Bulgarian occupation of Serbia (World War I)

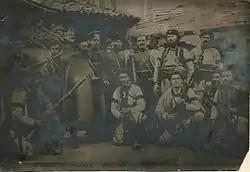
IMRO paramilitaries as part of 11th Macedonian Infantry Division a Bulgarian military unit c.1916

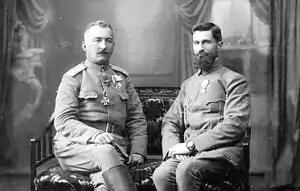
IMRO members, such as Todor Aleksandrov and Aleksandar Protogerov, played a prominent role in the oppression that took place during the Bulgarian occupation of Serbia.

Besides the regular army, Bulgaria's paramilitary groups played an immense part in the fighting capabilities of Bulgaria, they were used as auxiliaries to provide knowledge of local conditions. They were known as komitadjis, these irregular troops also contributed strongly in brutalising the war. The notorious Internal Macedonian Revolutionary Organization (IMRO) served as a gendarmerie working hand in glove to Bulgarianise the region. During the war the IMRO arose from a clandestine organization into an important factor of the Bulgarian nationalistic policy supporting the Bulgarization of the area.